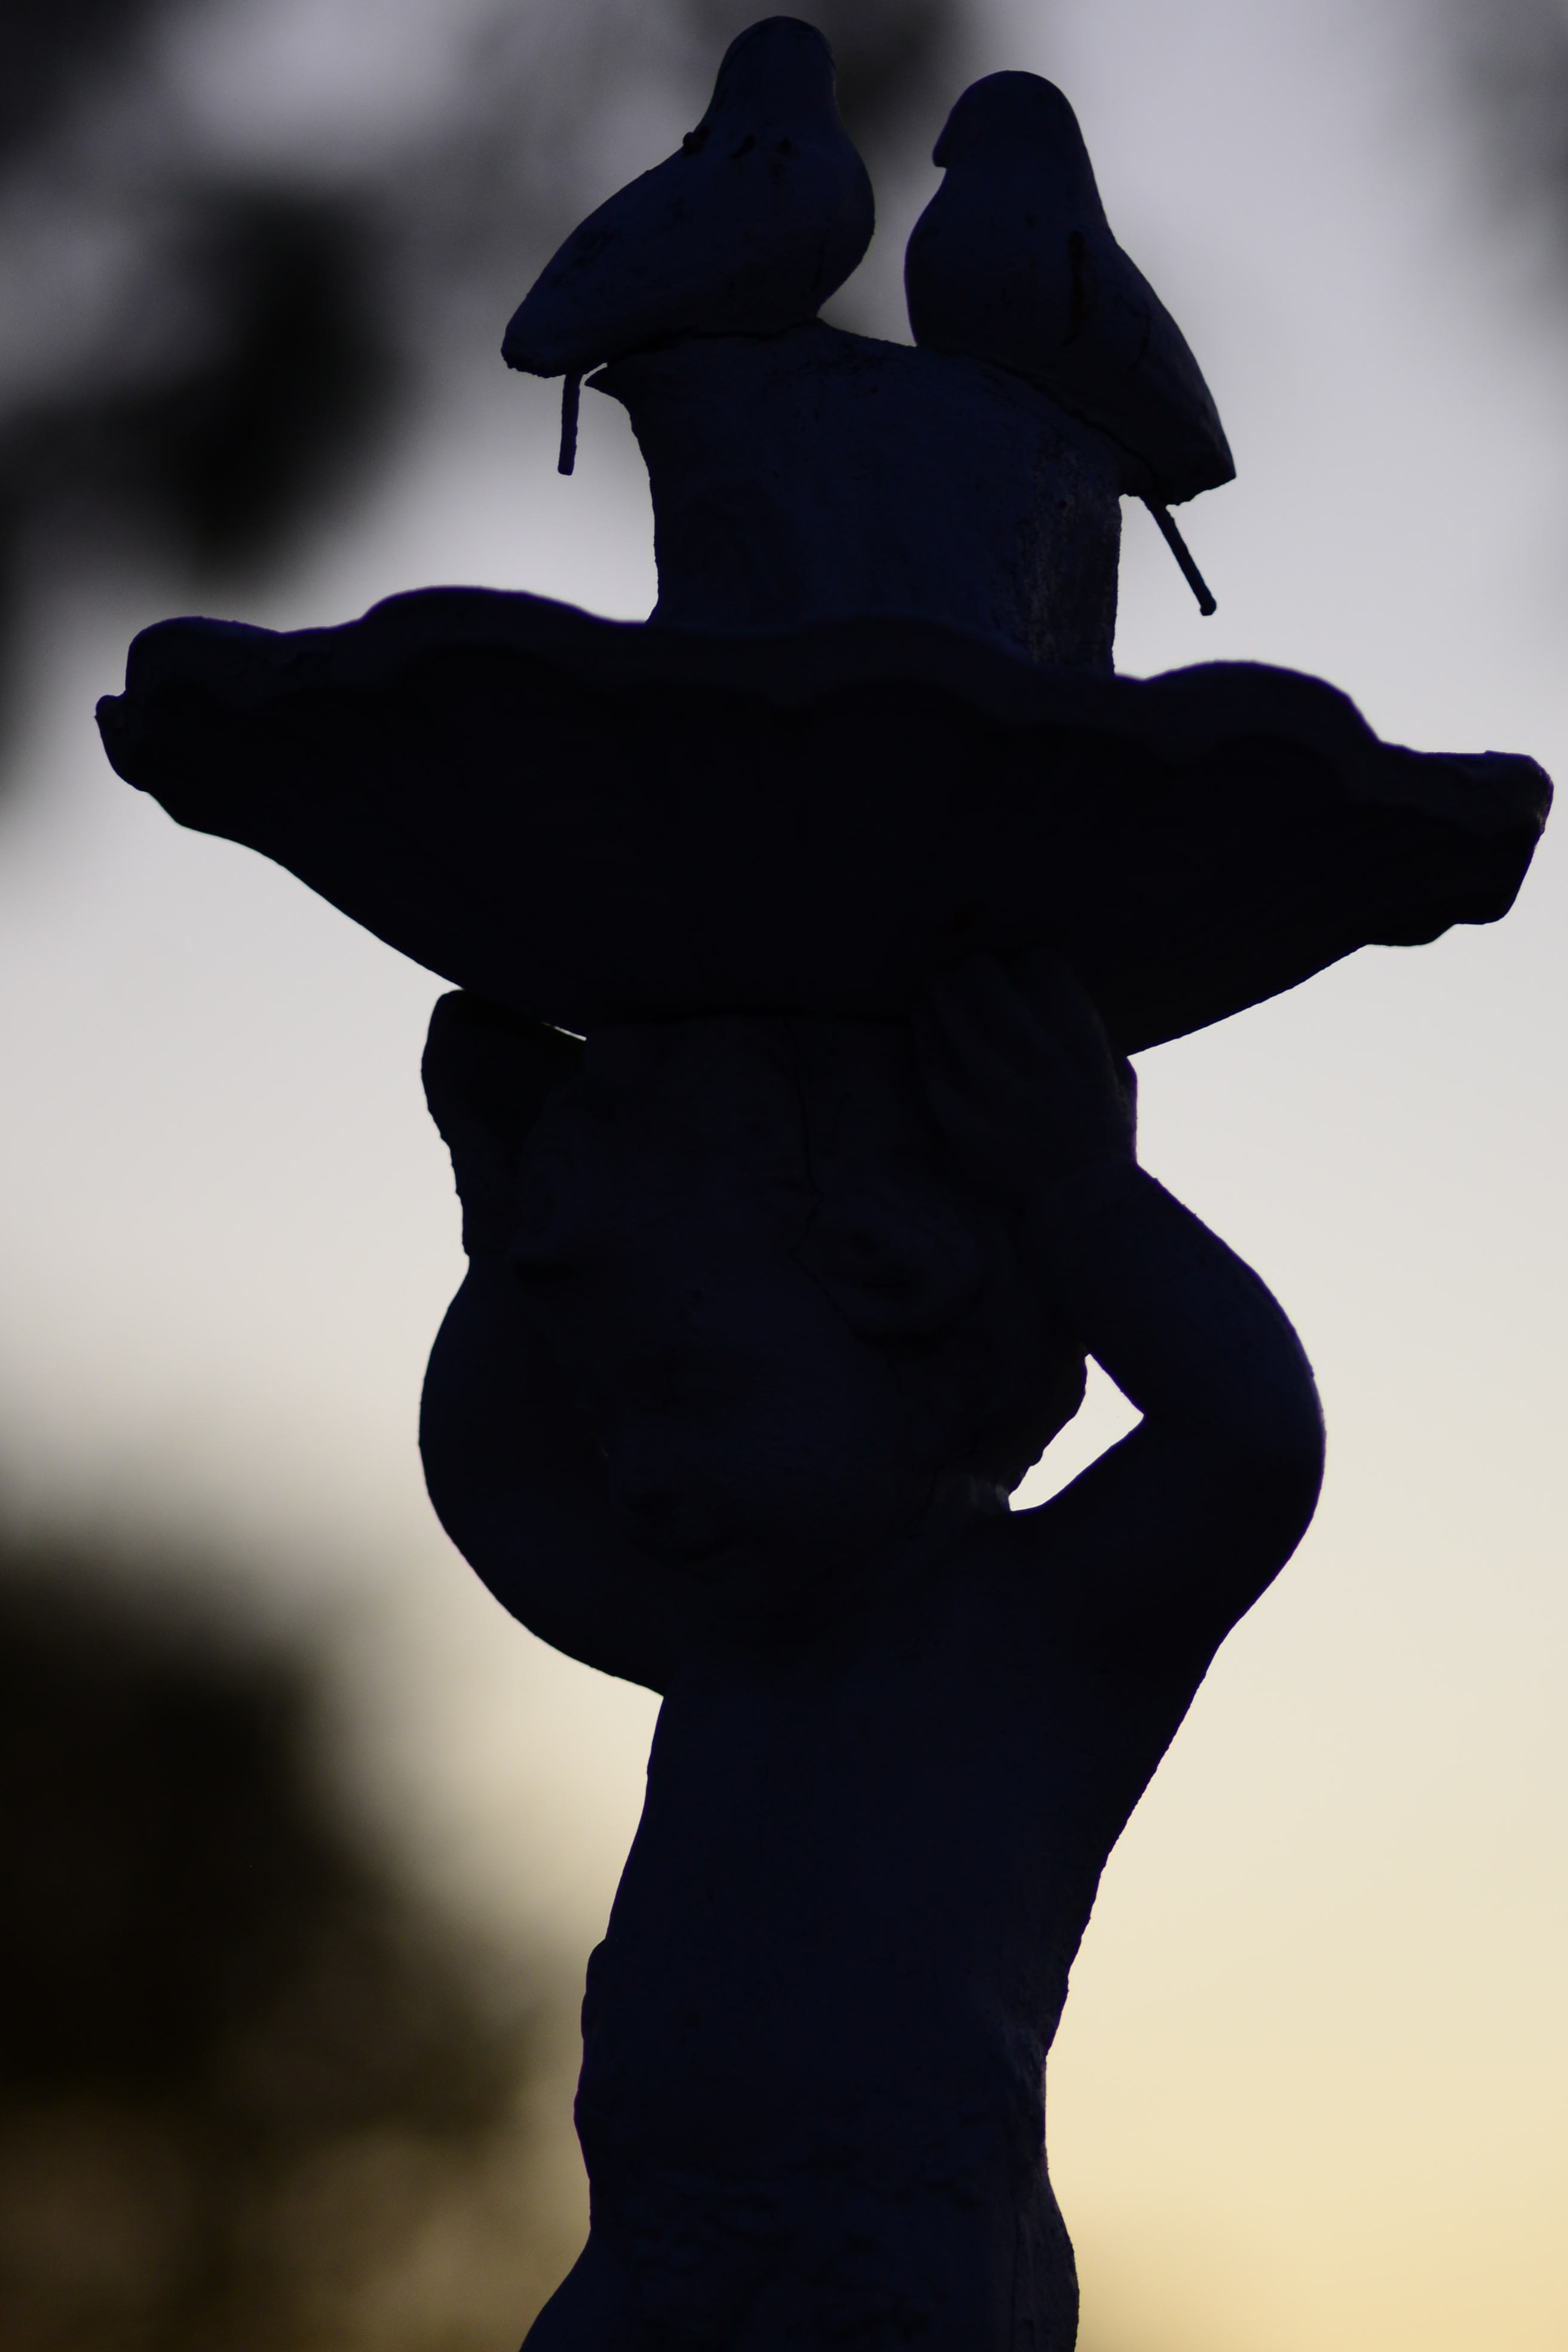
hand, silhouette, shadow, darkness, blue, black